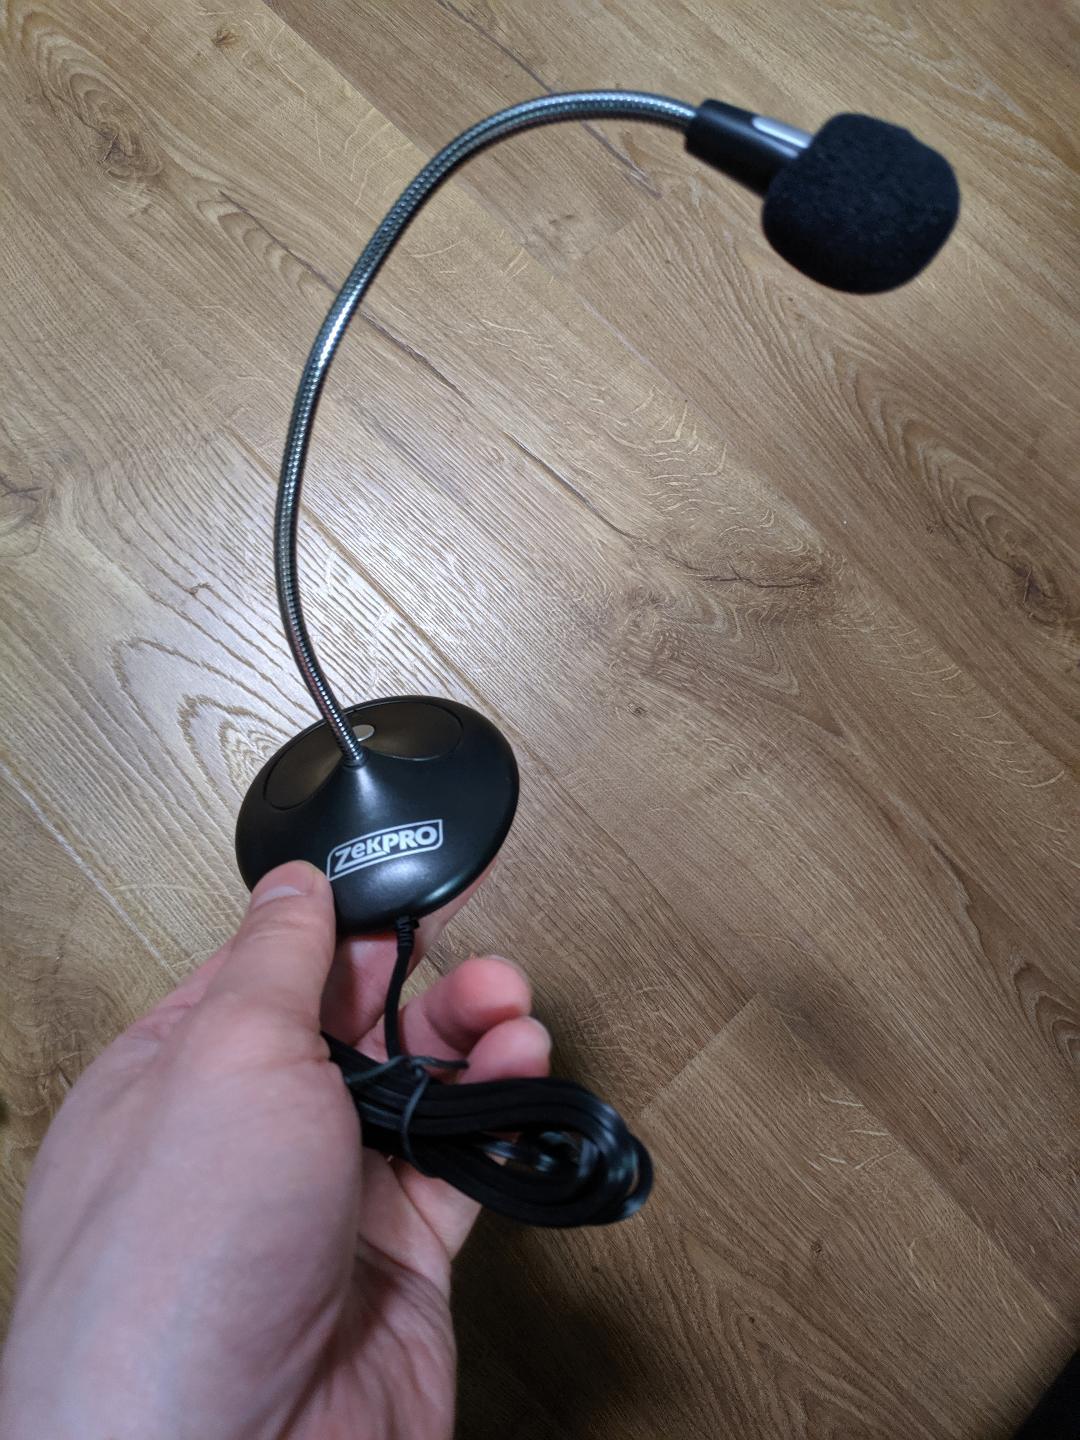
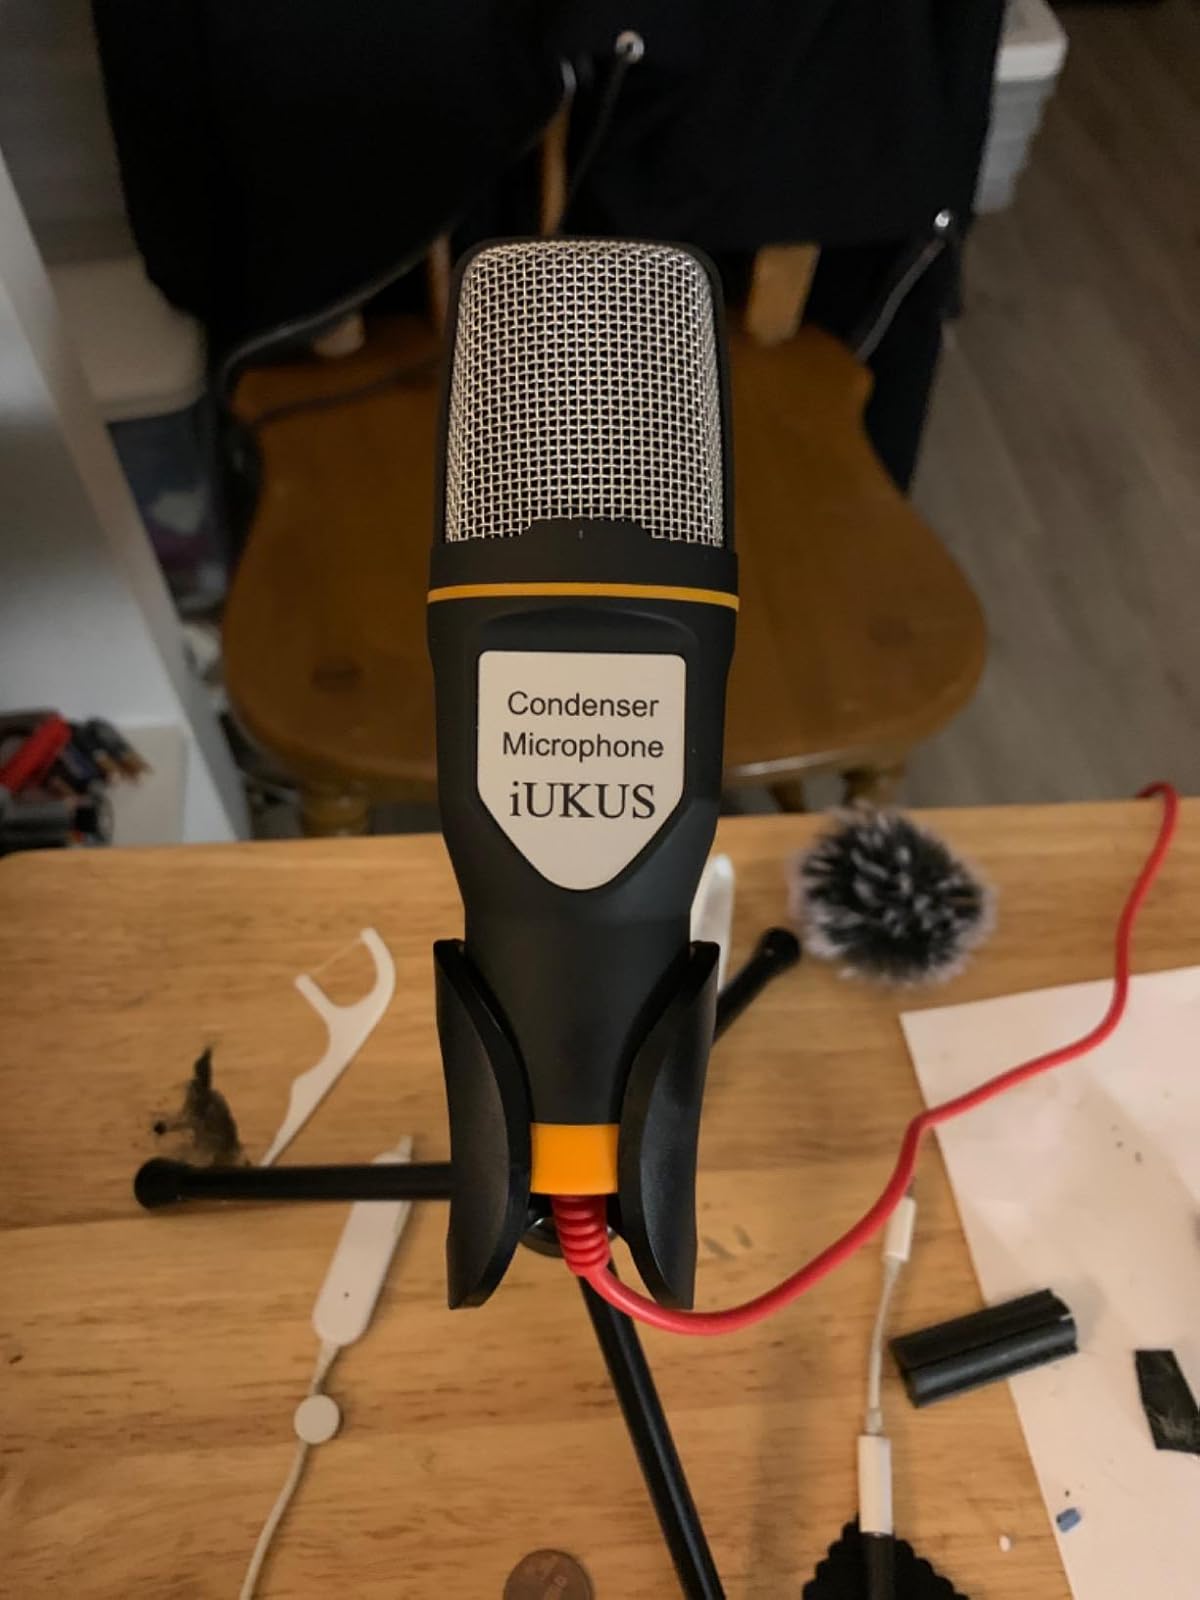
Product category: microphone
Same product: no